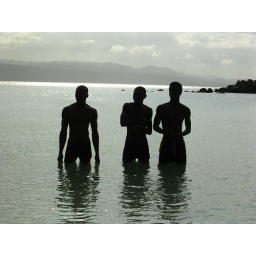
These guys stopped by the beach for a swim on their way home from school...